Sea Monsters (TV series)

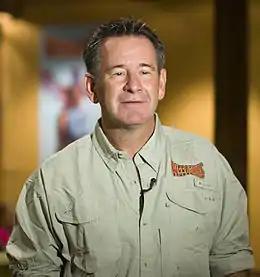
Nigel Marven (pictured) was nominated for an award for his role as the presenter, but the reception to including a presenter in the first place was mixed, some praising it and viewing it as an evolution of previous techniques in the "Walking with"... series and others finding it patronising. The discussion is not exclusive to "Sea Monsters", and has also been held about the role of presenters in wildlife documentaries in general.

The inclusion of a presenter instead of just narration was notably criticised by evolutionary biologist Richard Dawkins, who stated that "I think the Nigel Marven programmes are awful, awful - really naff". Dawkins elaborated, saying that "it is as though they think the public are so stupid that they can't enjoy the spectacle of the animals themselves" and "isn't it at least patronising and condescending when television people assume, without asking them, that their audiences can't cope with science unless the pill is coated with the sugar of personal anecdote?". Defending "Sea Monsters", Jasper James did not believe that the series was patronising, stating that "if you can enjoy the drama of a programme while learning something then that's great".